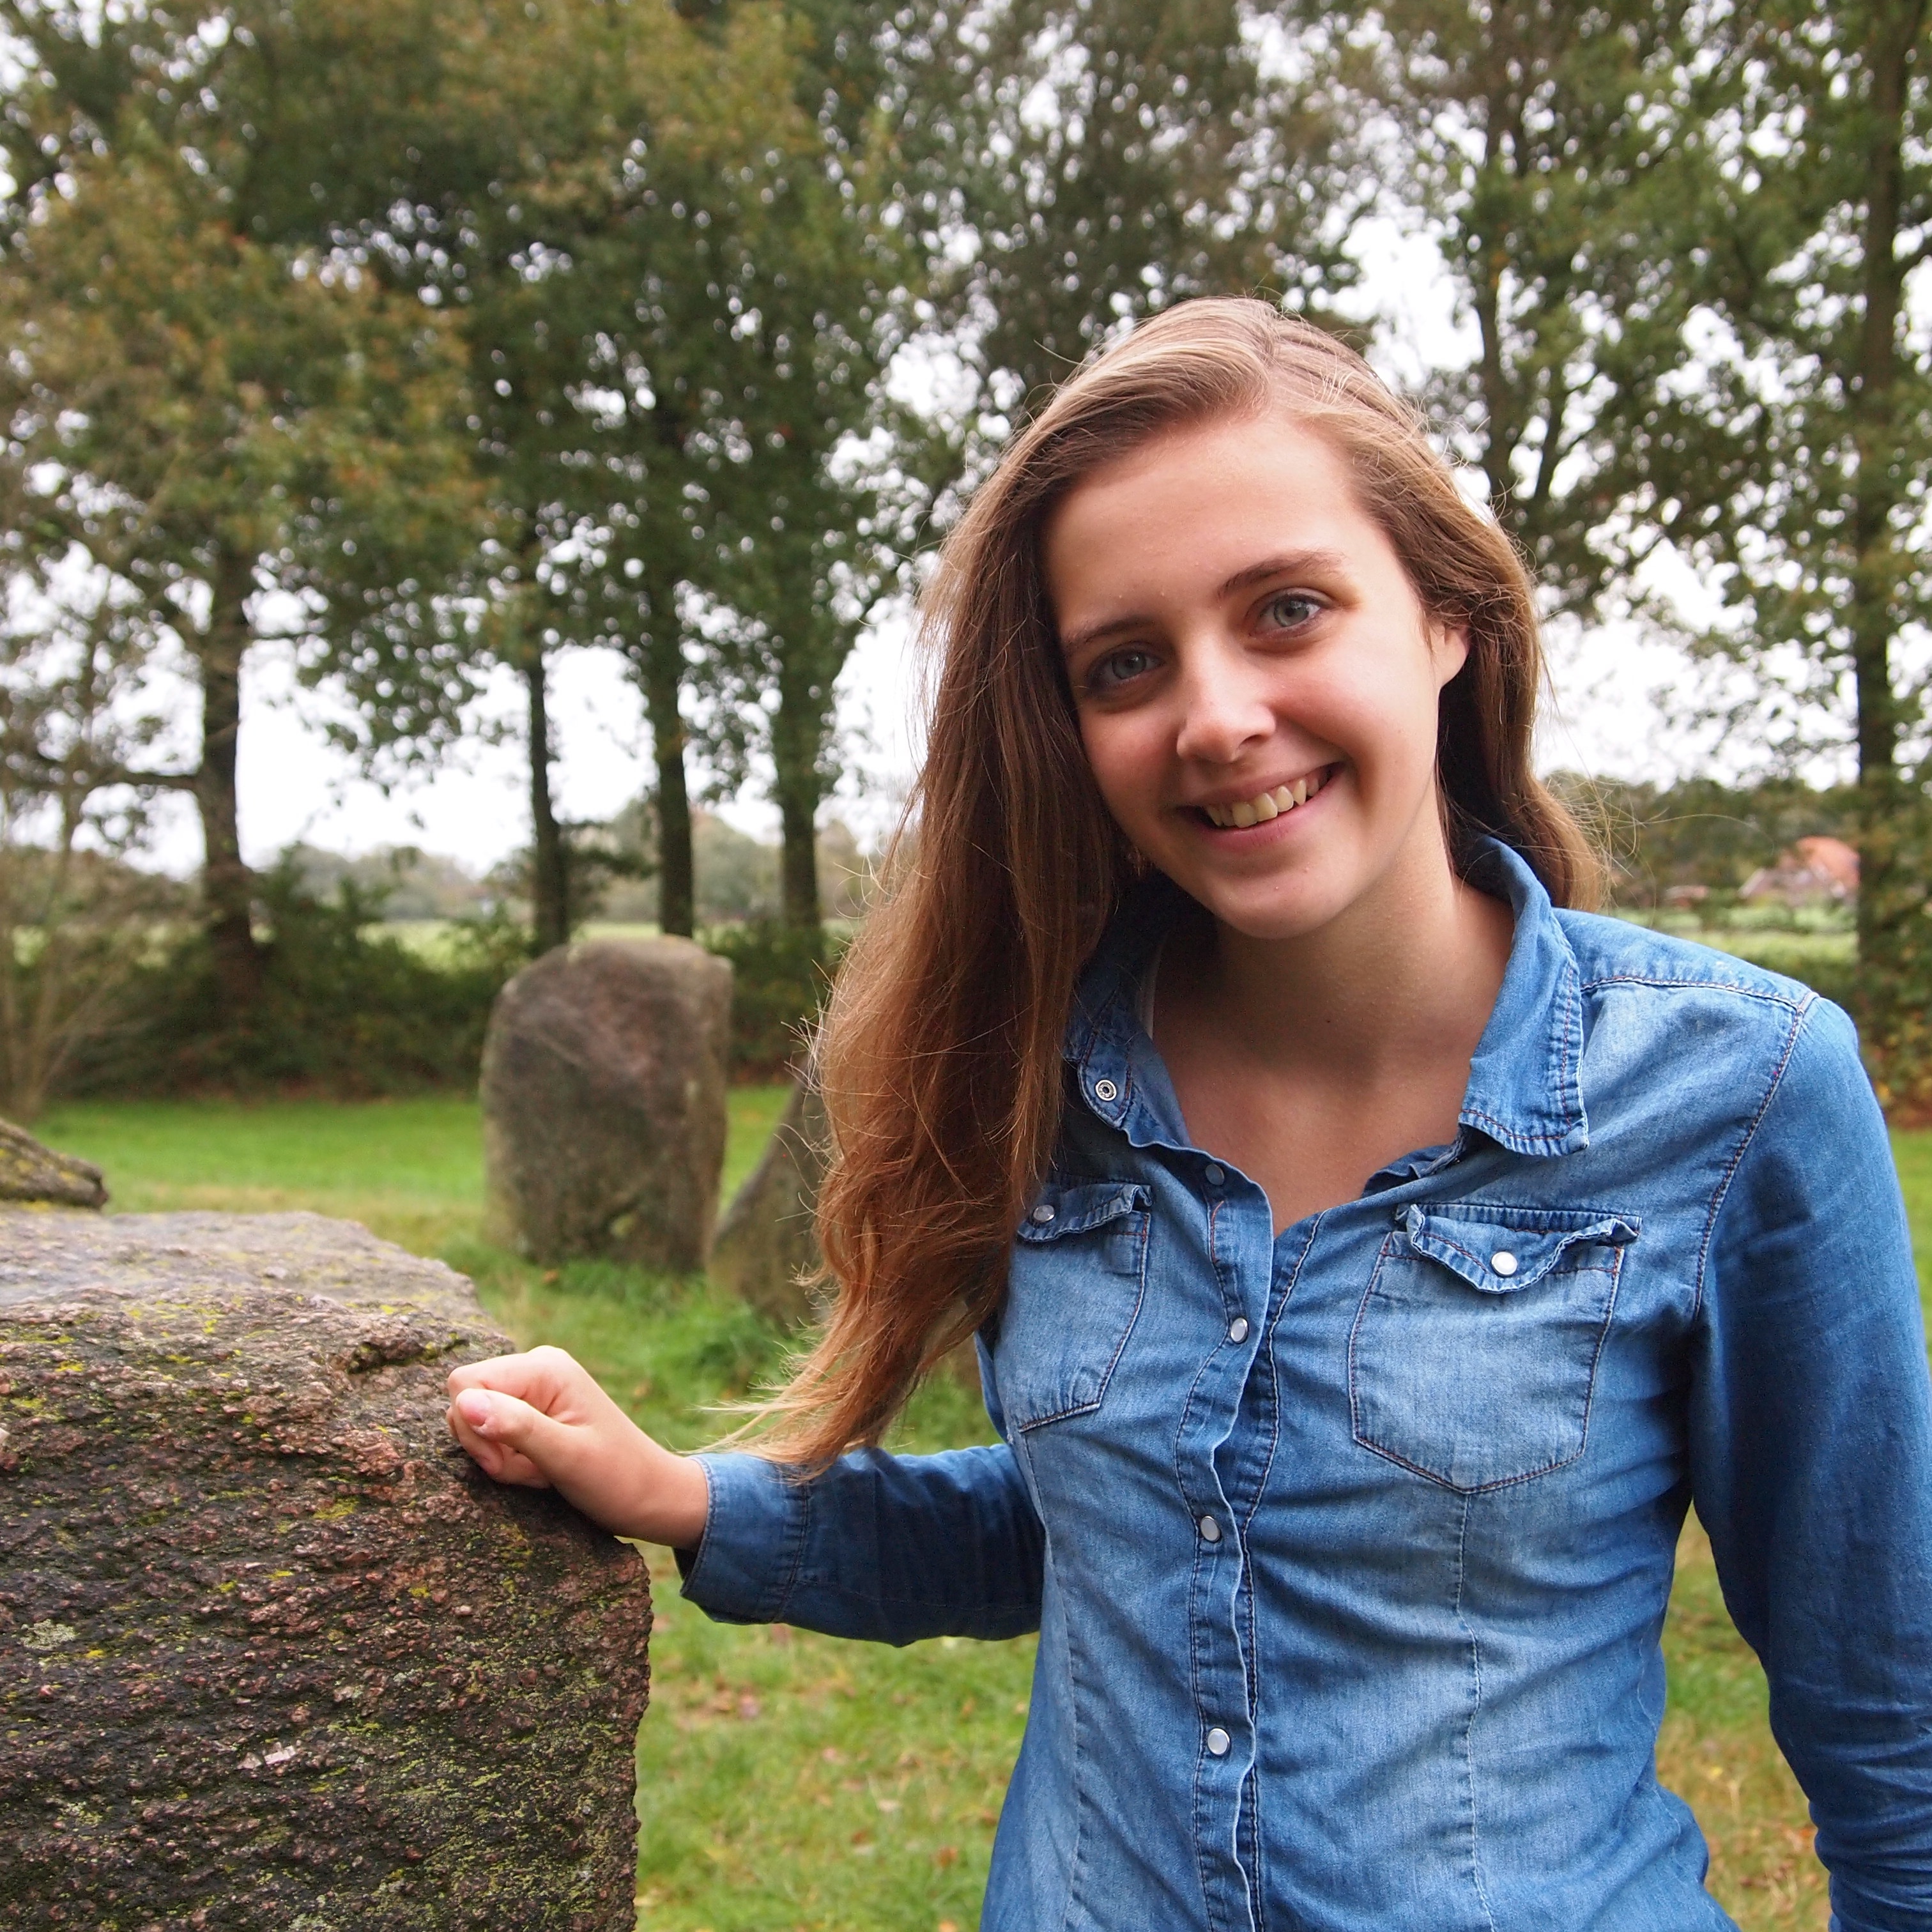
nature, person, girl, lawn, model, spring, blue, clothing, denim, laugh, long hair, dolmen, blouse, ancient times, photo shoot, spontaneous, drenthe, portrait photography